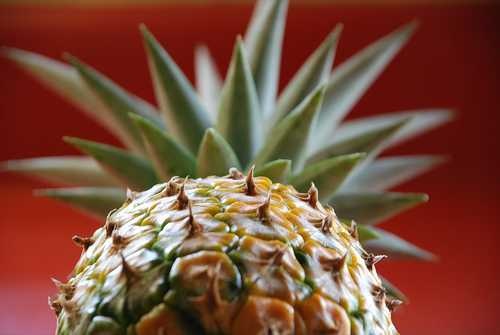
Label: Pineapple